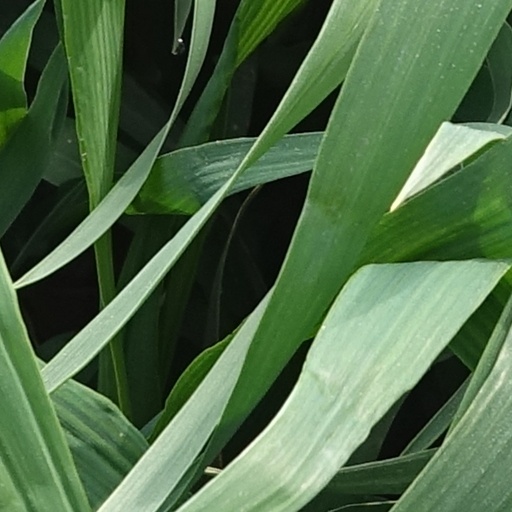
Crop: wheat